Martin Luserke

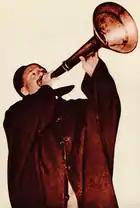
Martin Luserke singing out a seamanlike "rise, rise…" to wake his pupils of "Schule am Meer" (= School by the Sea), 1931

Martin Luserke (3 May 1880 – 1 June 1968) was a progressive pedagogue, a bard, writer and theatre maker. He was one of the leading figures of German progressive education and a precursor of outdoor education. As his distinguished achievement counts the integration of community theatre into school and youth work. It was also integrated in German Youth Movement.